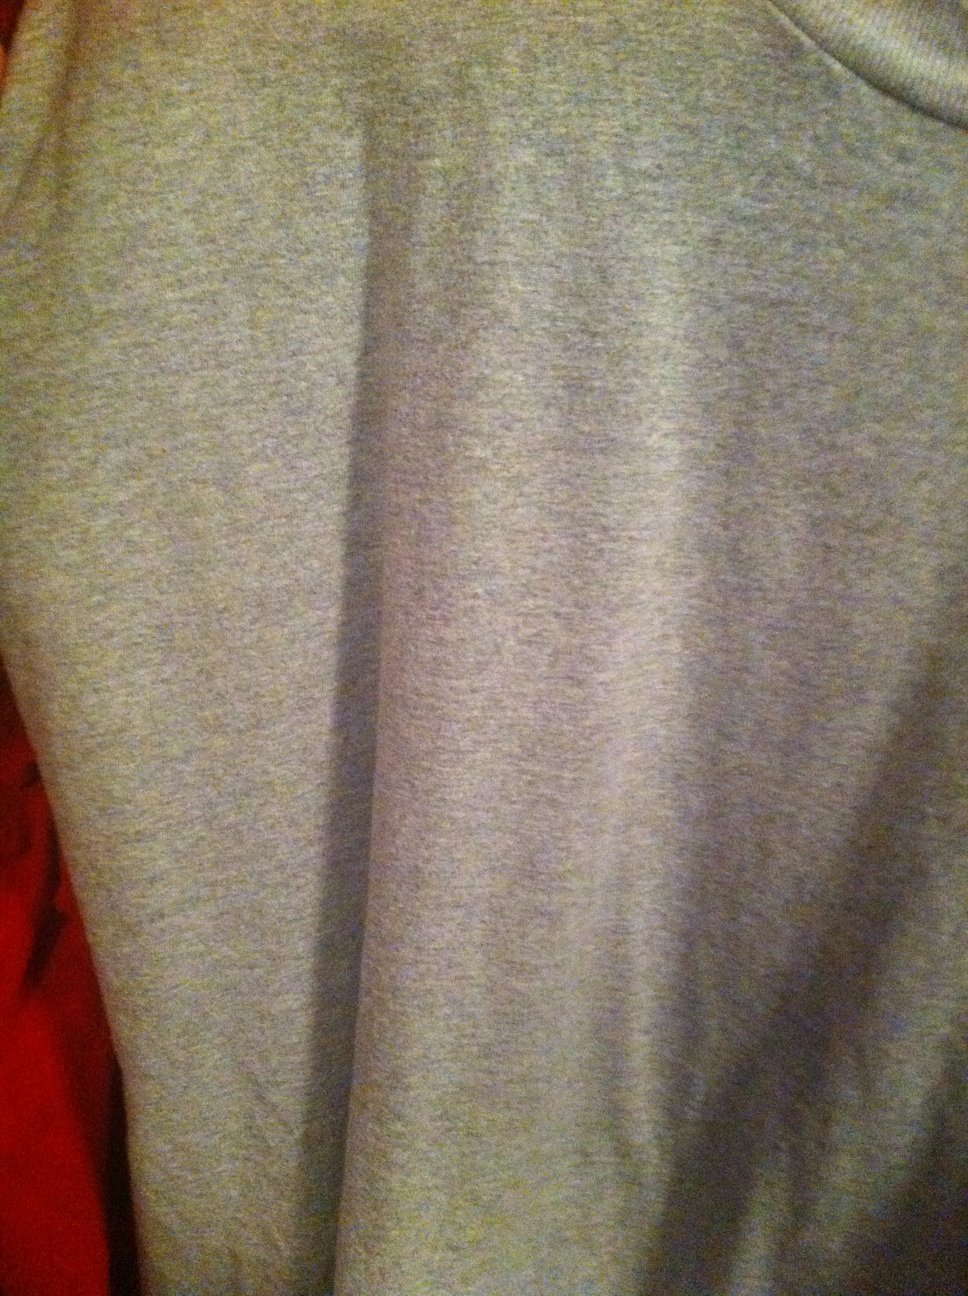Question: what color is his shirt
Answer: grey